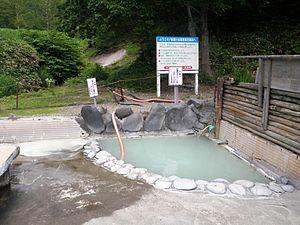
La liste des localités adhérant à l'association Les Plus Beaux Villages du Japon rassemble tous les bourgs et villages membres depuis sa création en 2005.